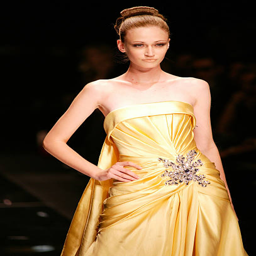
a model shows a creation .